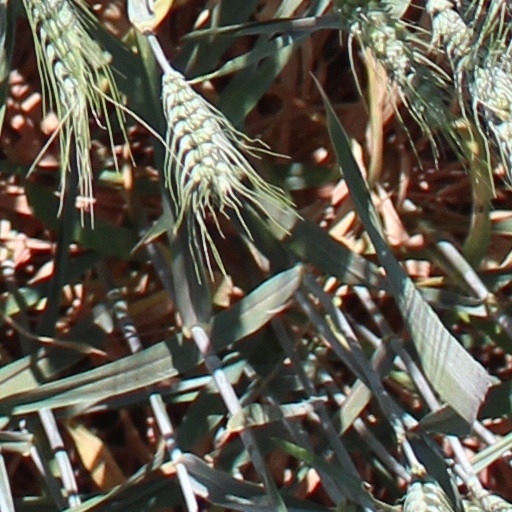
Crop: wheat